Běchary

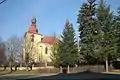
Church of Saint Adalbert

The main landmark of Běchary is the Church of Saint Adalbert. It is a Gothic church with significant Baroque modifications.